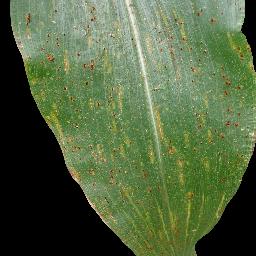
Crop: corn
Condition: (maize)_common_rust